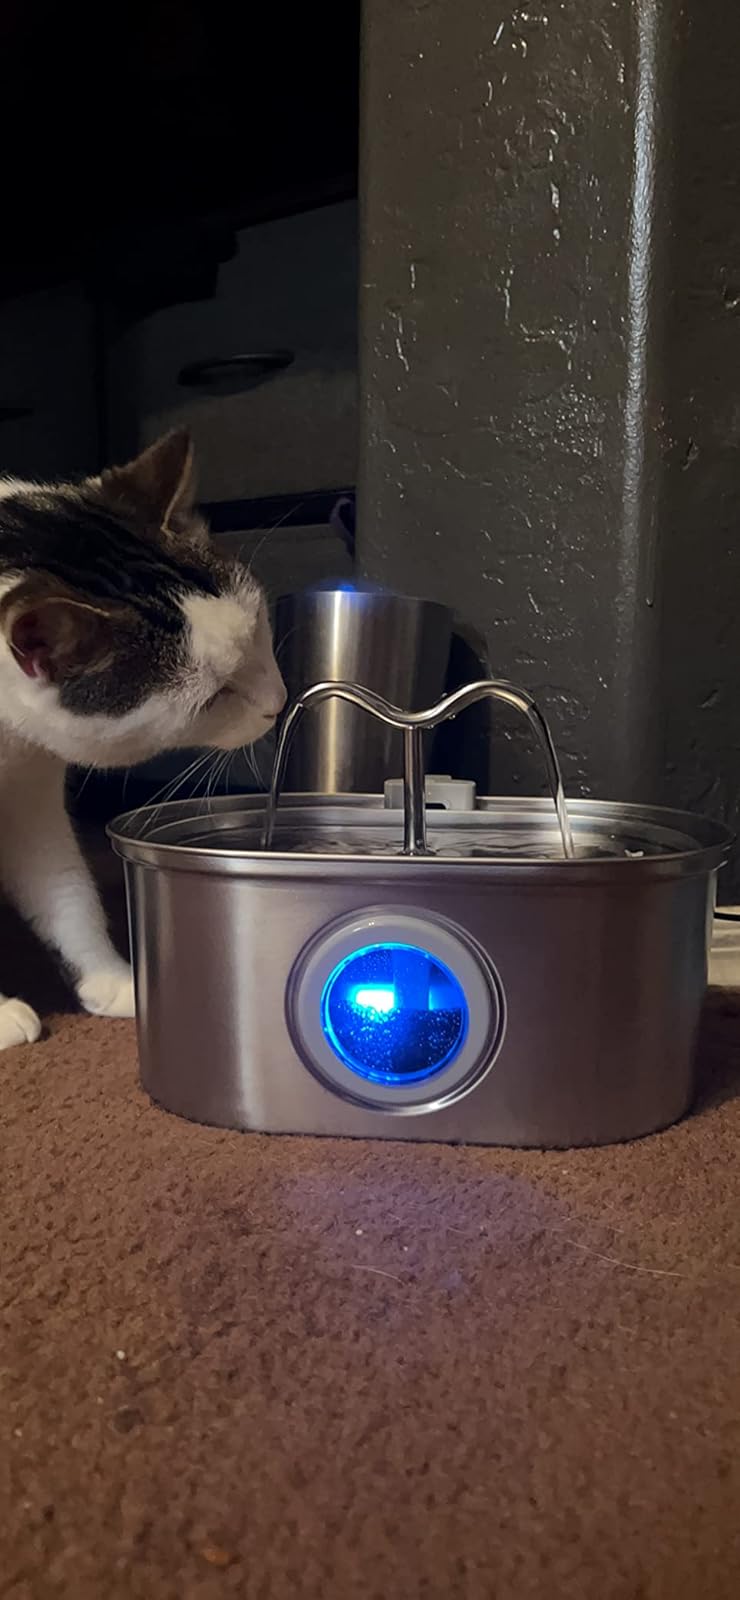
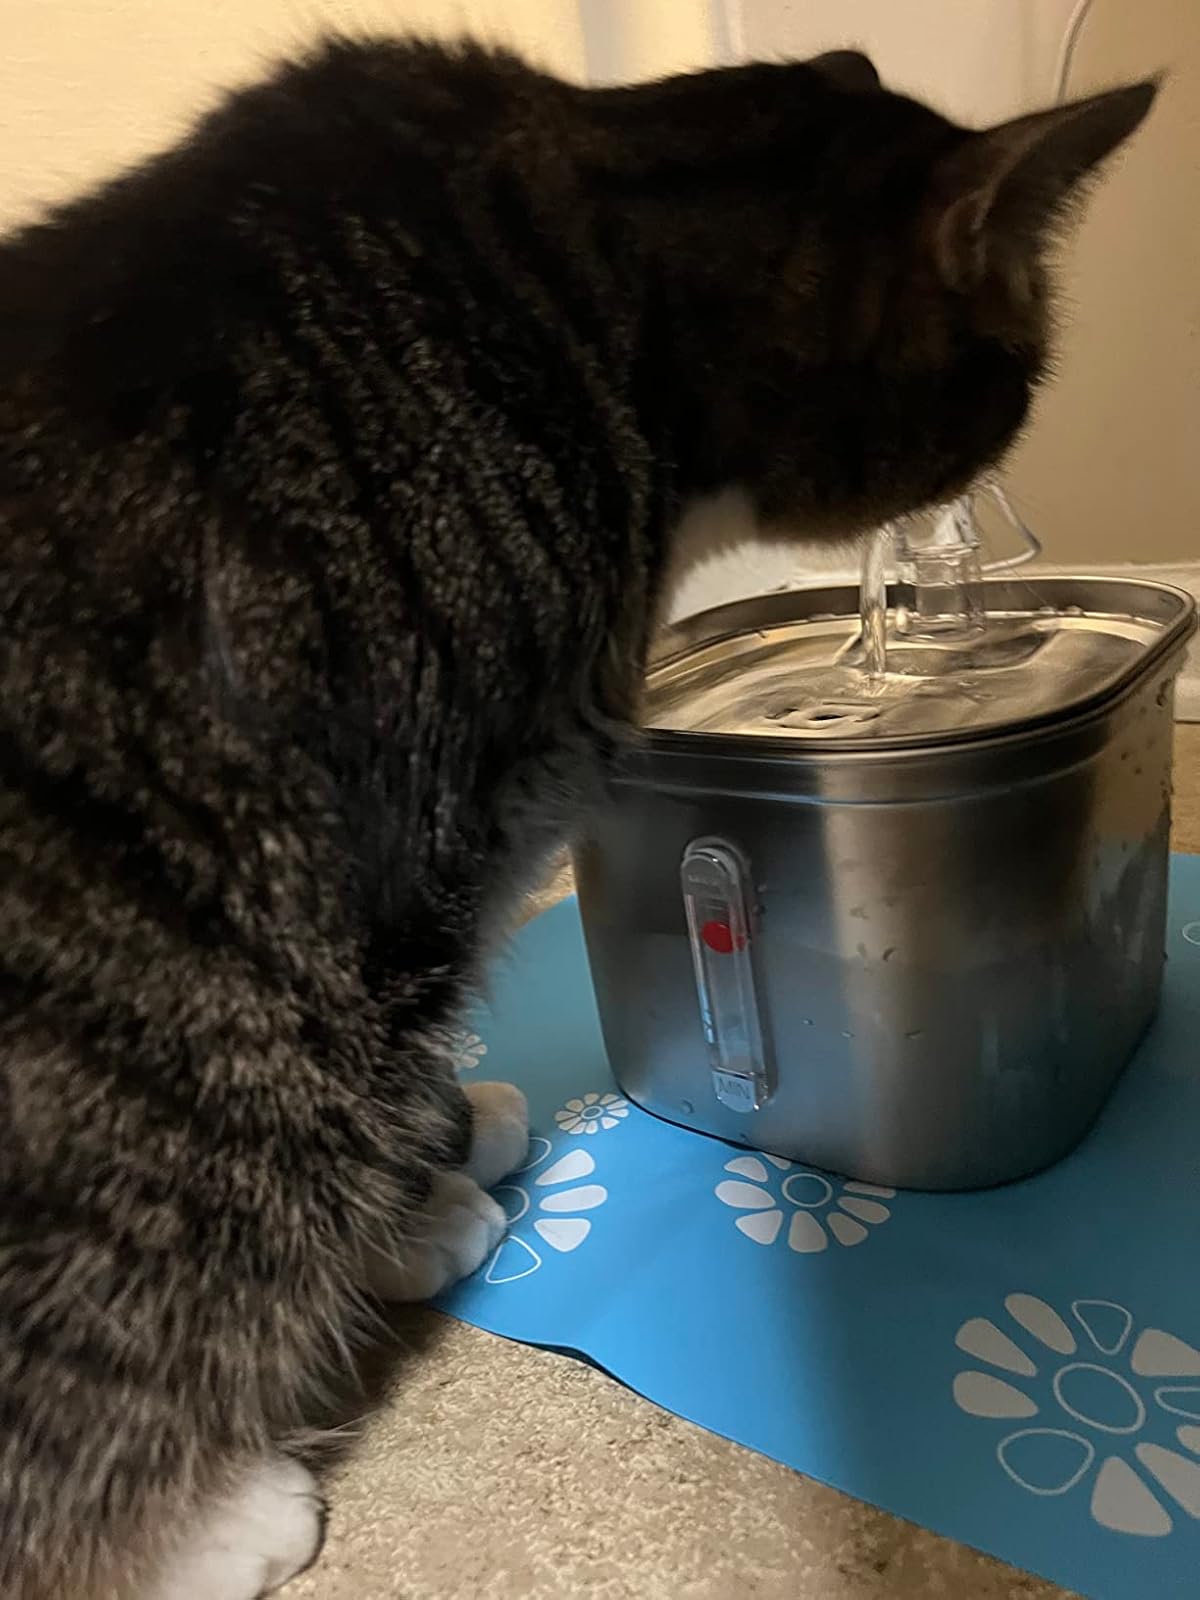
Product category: items_bowl
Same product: no